Tooheys New

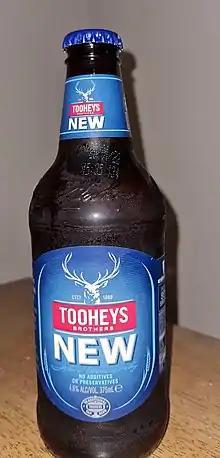
A 375ml bottle of Tooheys New from 2021

In the mid-1970s the beer was successfully promoted with a jingle 'I feel like a Tooheys or two', one of the more successful campaigns in Australian advertising. The jingle's ubiquitous presence registered such that when school children were tested and asked to complete the following: 'I feel like...’ For the vast majority there was only one right answer: 'A Tooheys' The jingle also made an impression on touring rocker David Bowie who sang it during the encore of his final Australian concert in 1978. Around 2008/09, Tooheys New began a marketing campaign, to have only 5 ingredients. Malt, hops, barley, yeast and sugar to break away from previous brew with many additives.